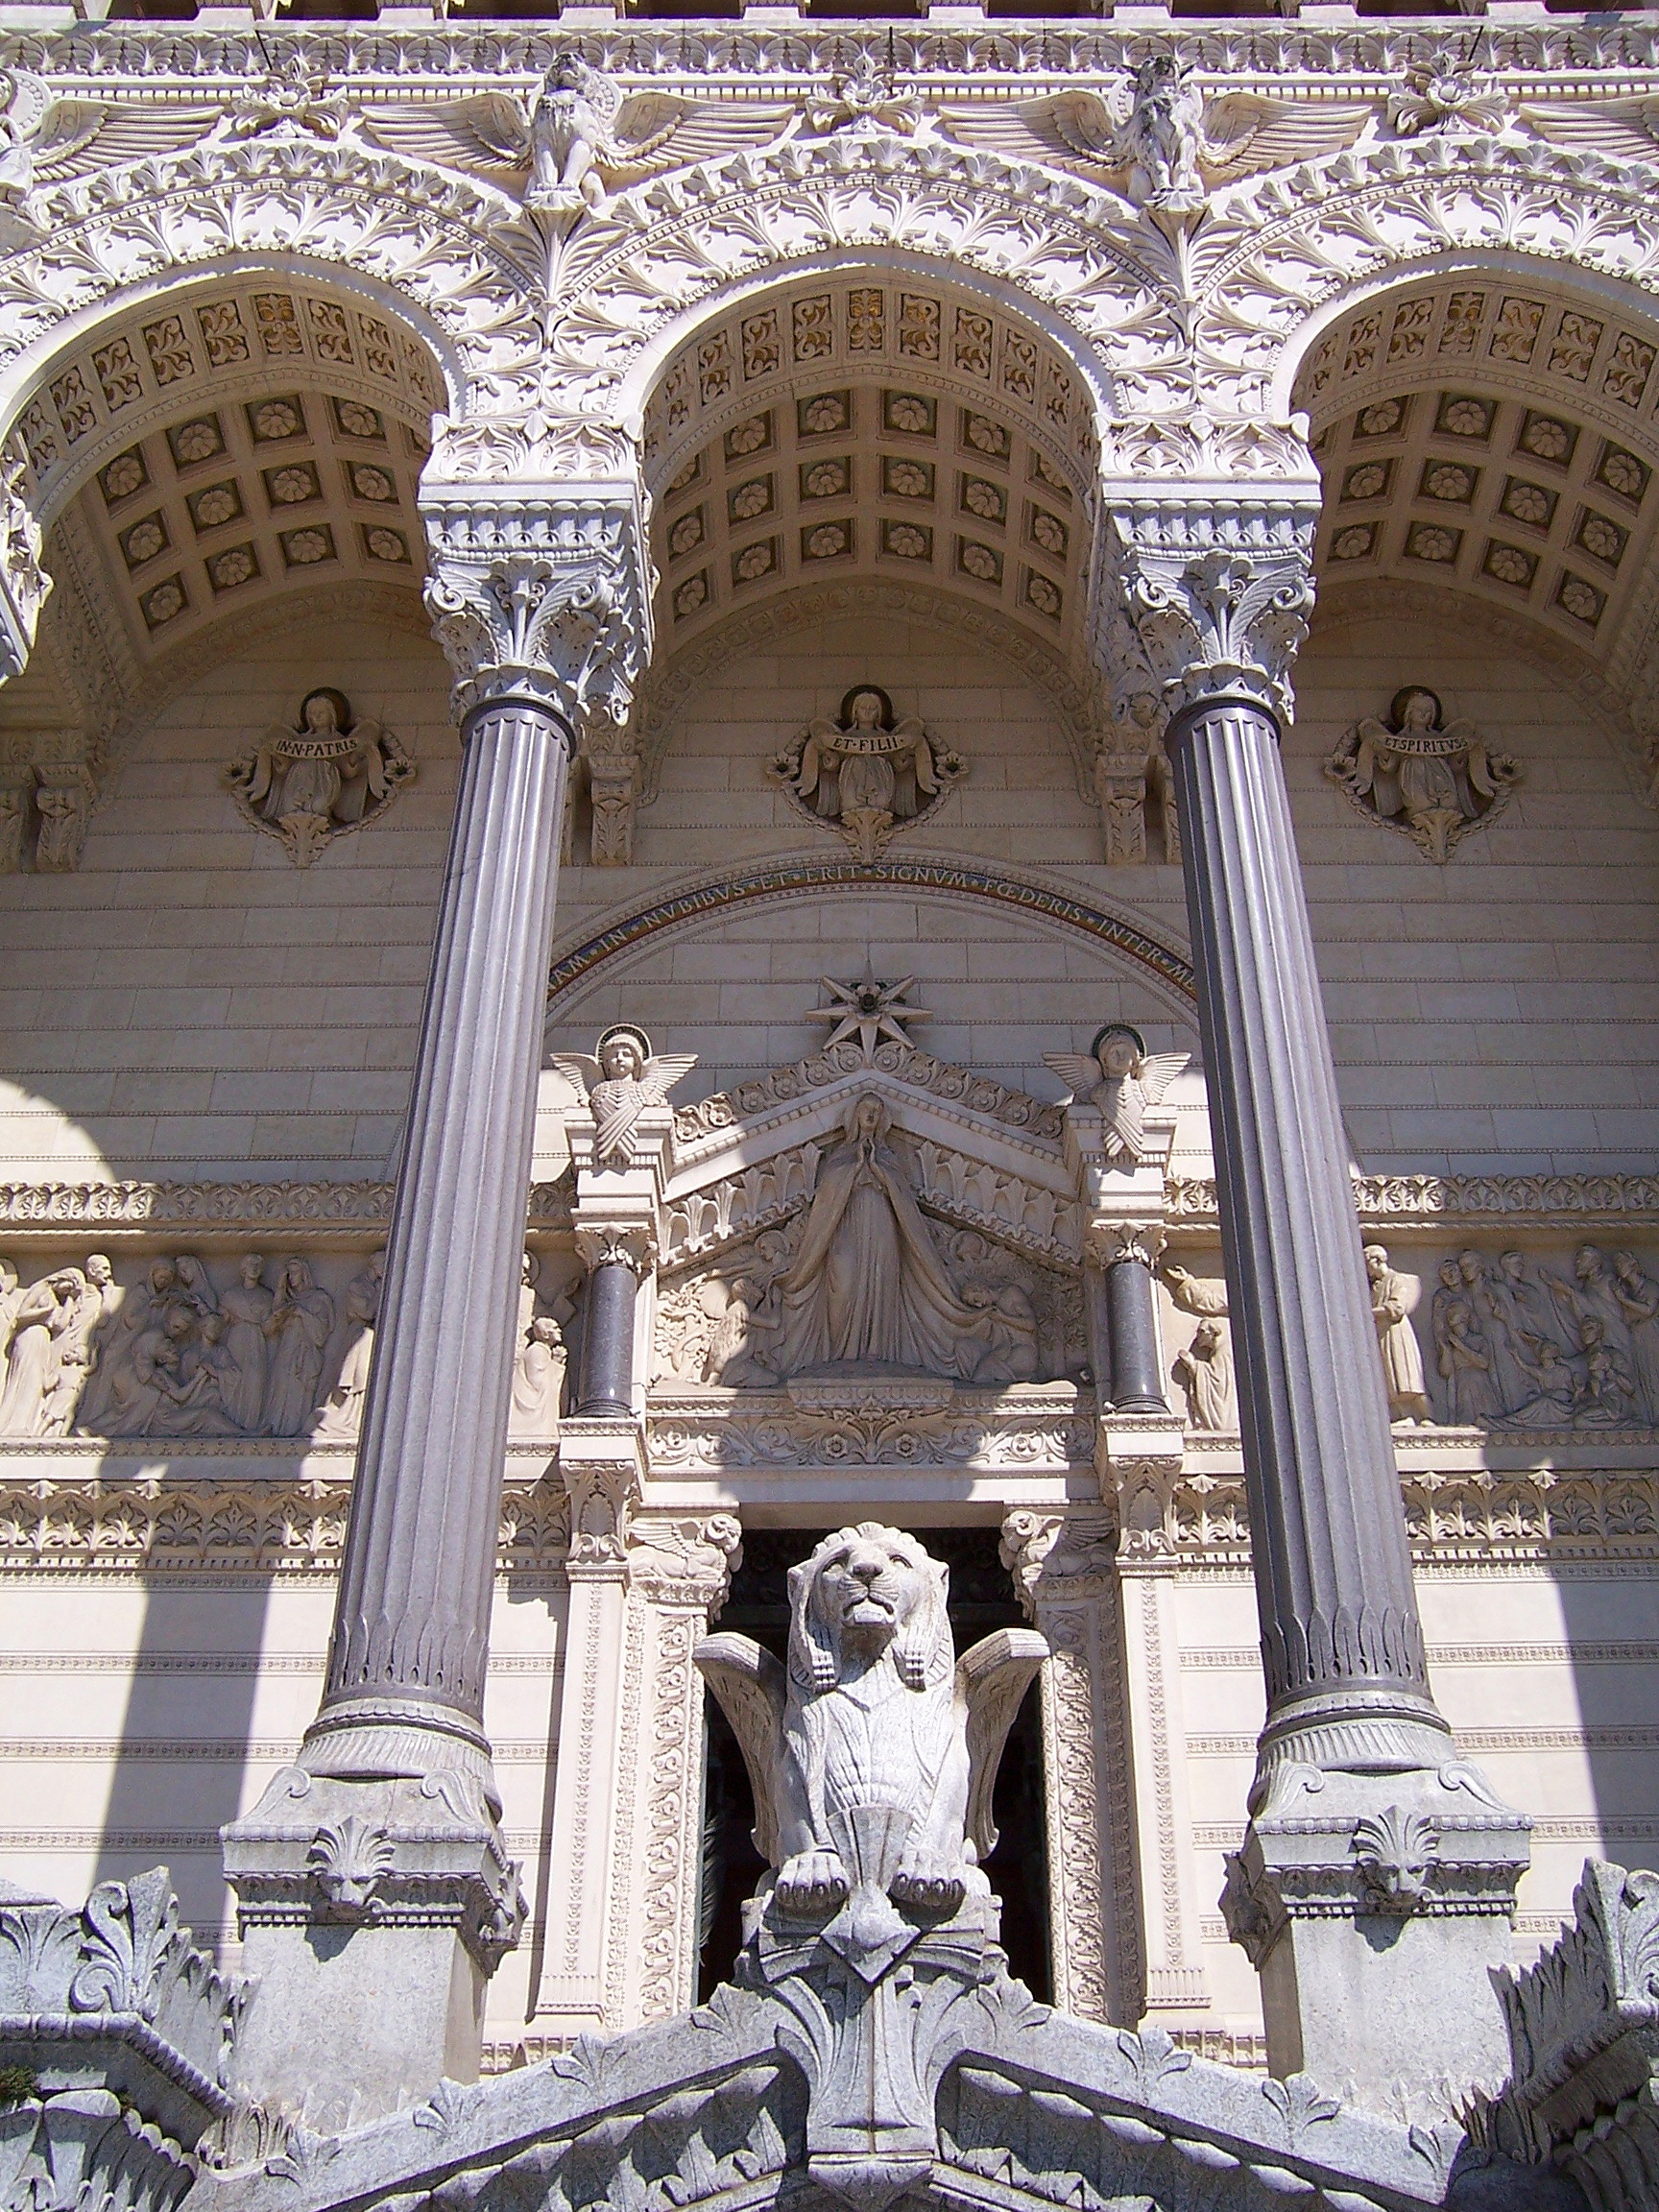
architecture, structure, building, palace, monument, france, statue, arch, column, religion, landmark, facade, church, cathedral, place of worship, sculpture, temple, basilica, lyon, notre dame, our lady of fourvi re, ancient history